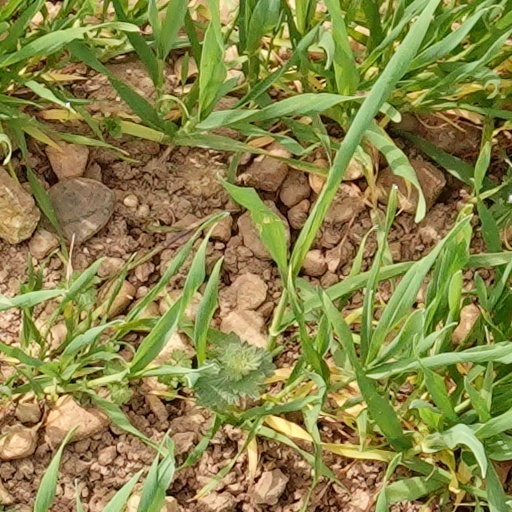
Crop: wheat